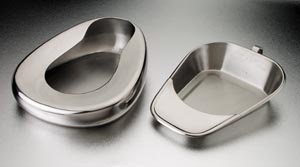
DUKAL TECH-MED BEDPANS
Stainless steelware is constructed without seams to prevent bacteria growth and to allow for easy cleaning.
Brand: Dukal Corporation
Category: Health & Beauty > Health Care > Bed Pans